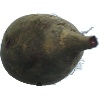
Label: beetroot